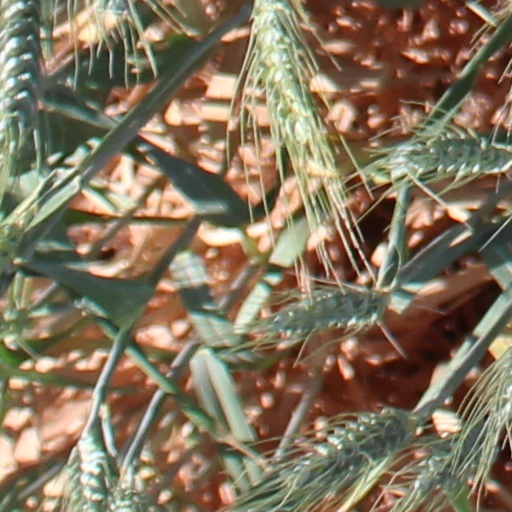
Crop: wheat